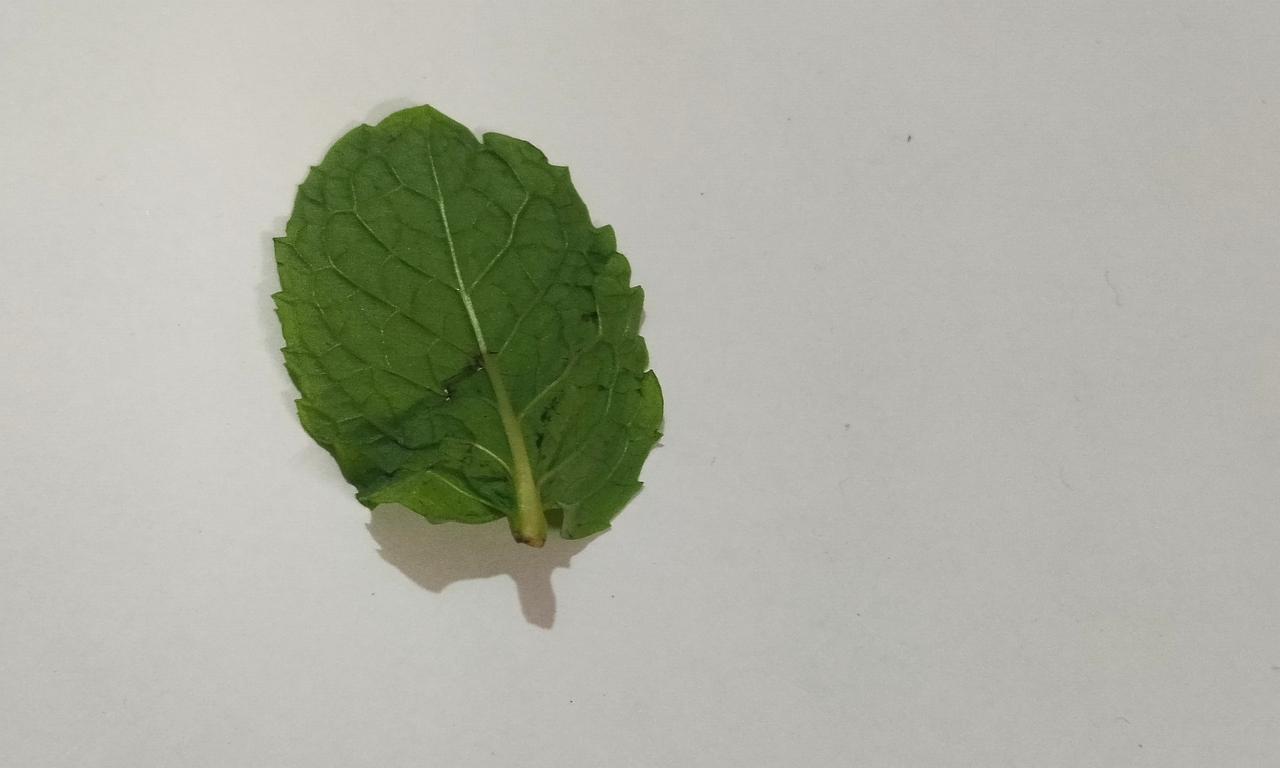
Label: Fresh